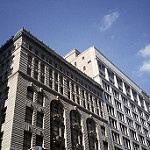
Label: buildings